Bern Weissenbühl railway station

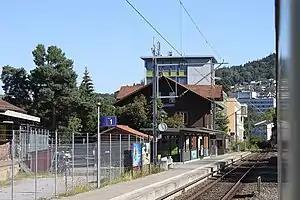
The station in 2018

Bern Weissenbühl railway station is a railway station in the Swiss canton of Bern and city of Bern. It serves, and derives its name from, the quarter of that city. It is located on Bern's "Südbahnhofstrasse" (south station street). The station is on the Gürbetal line and is operated by BLS AG.